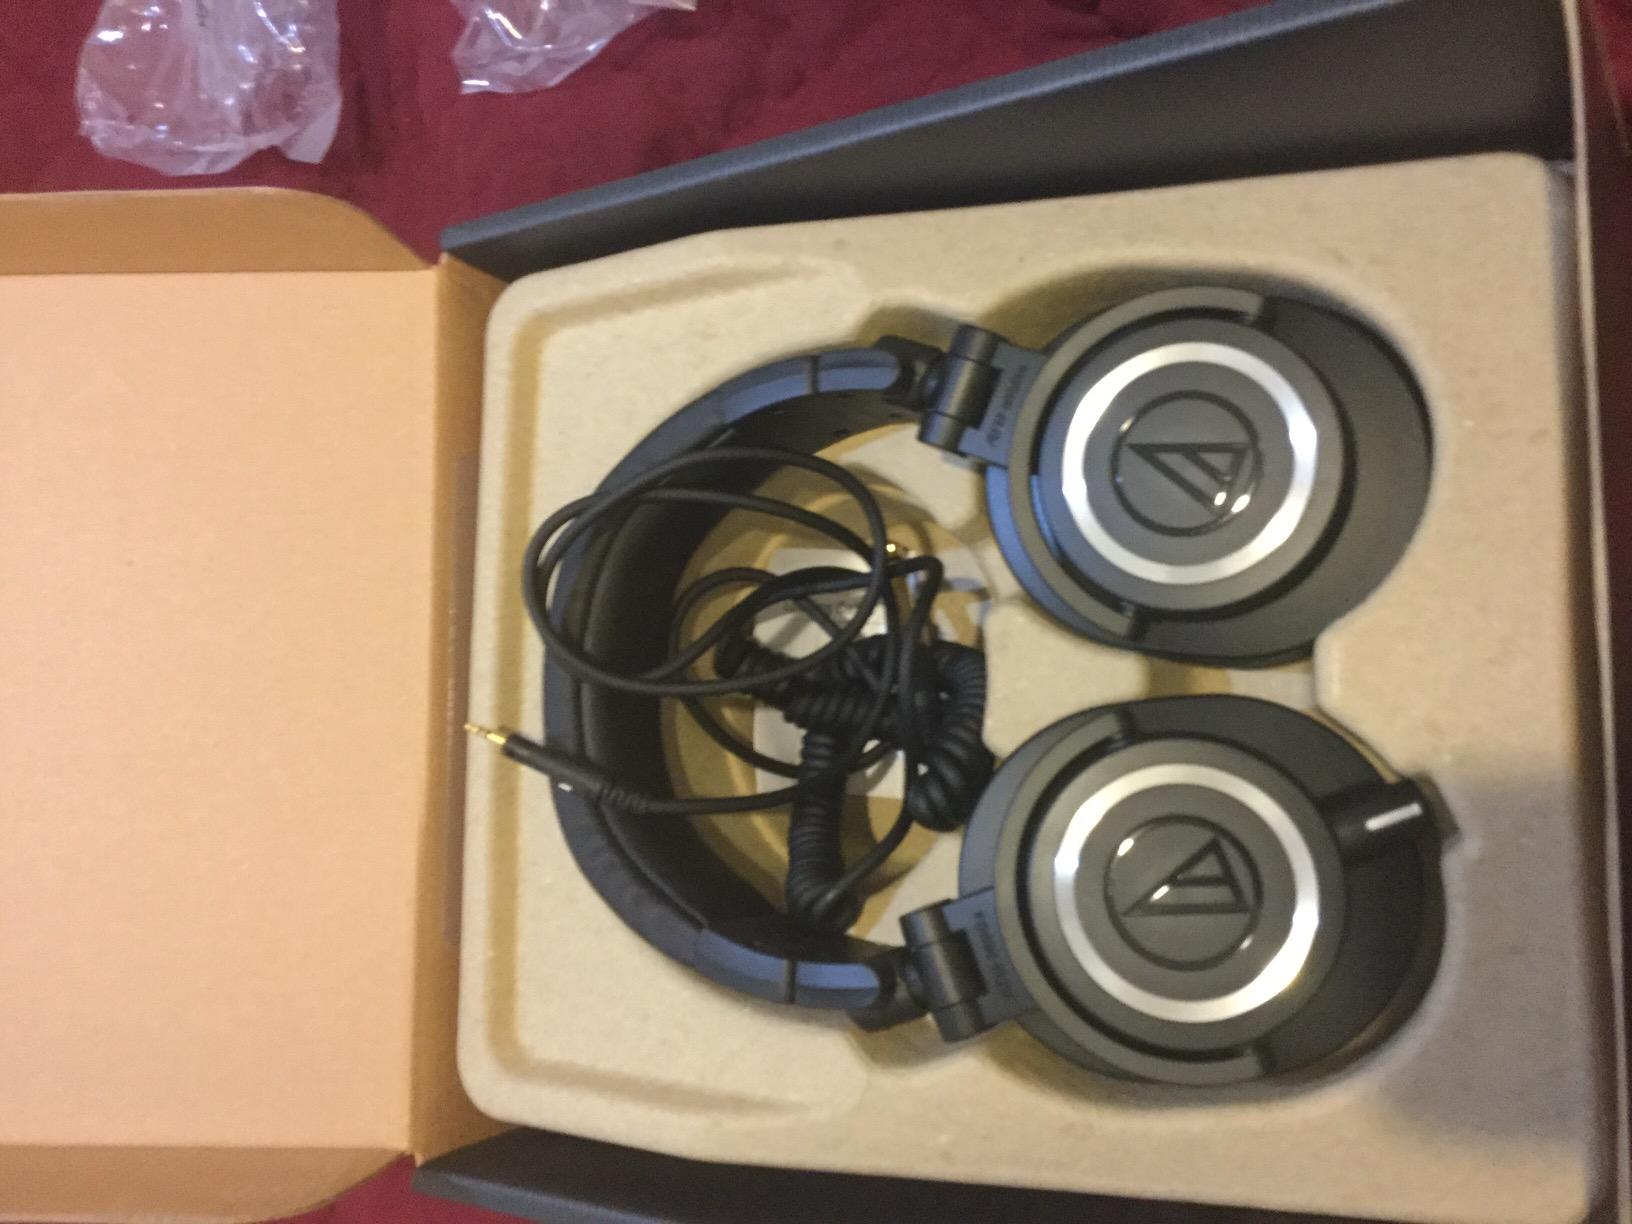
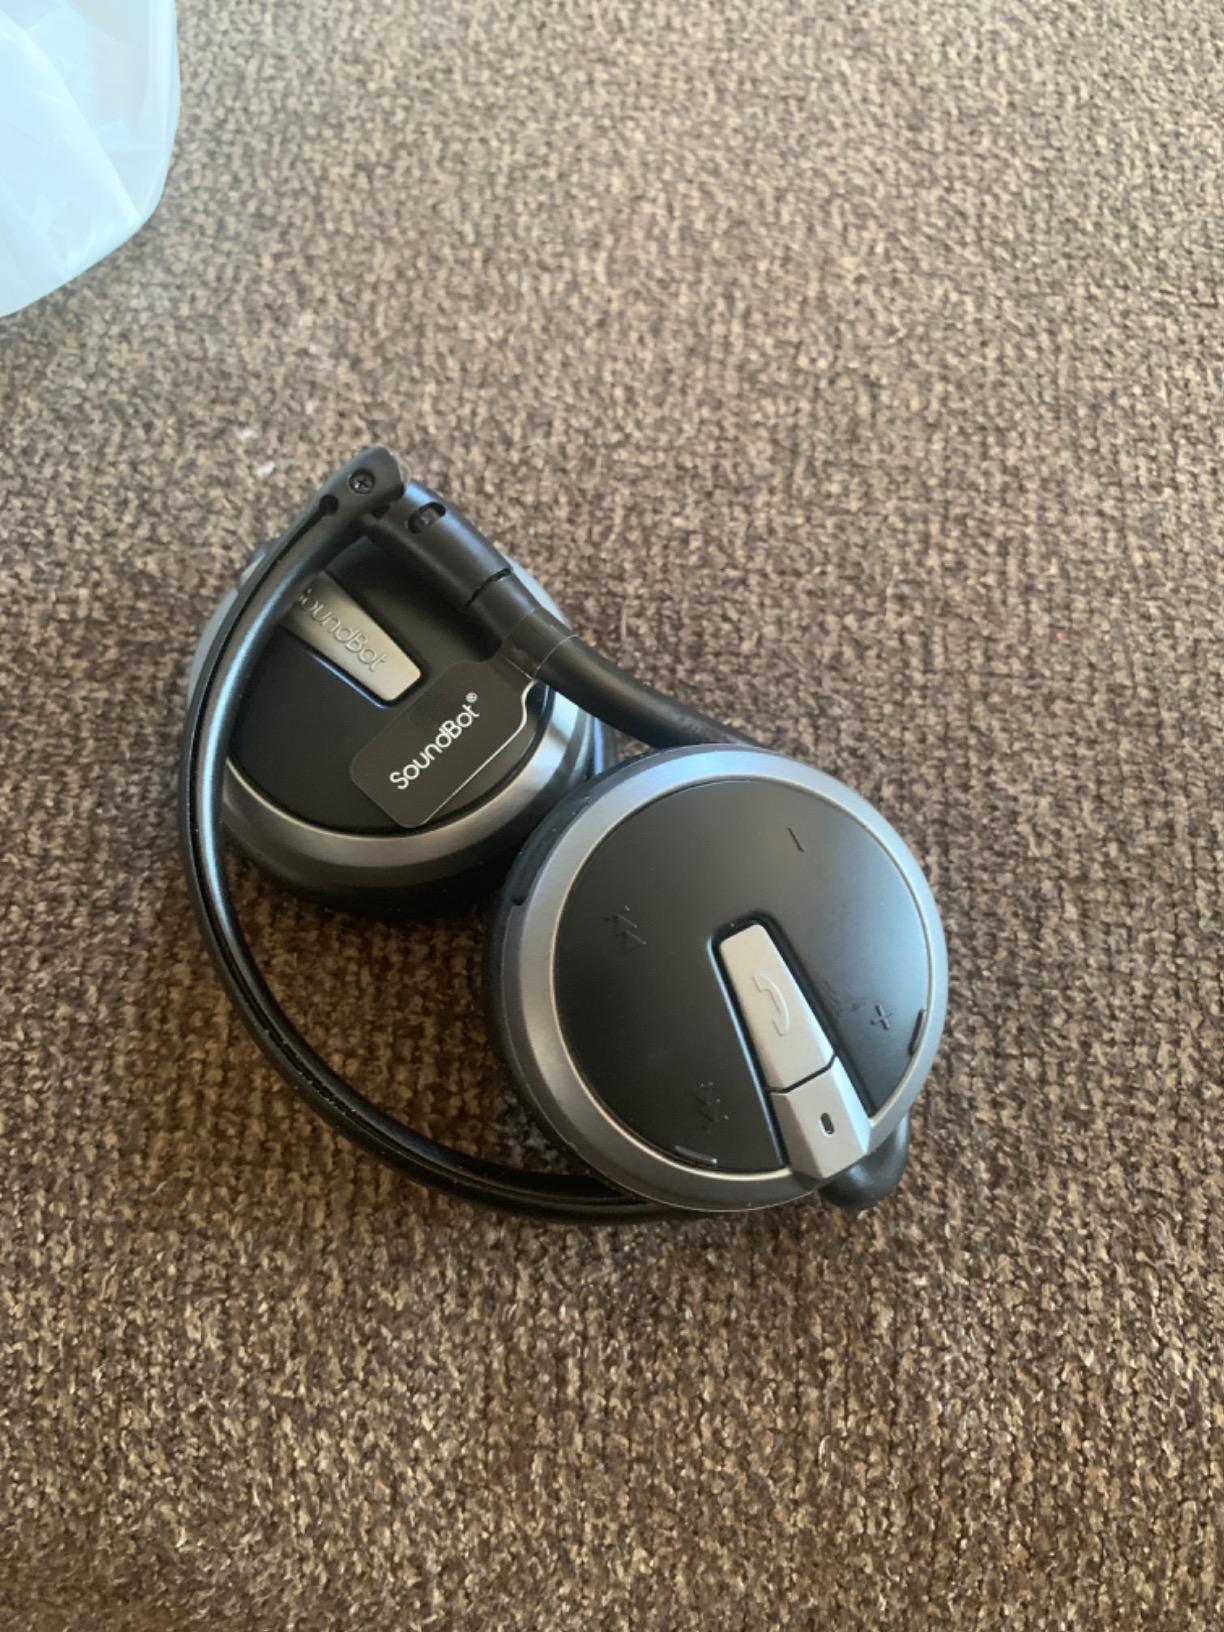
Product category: headphones
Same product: no